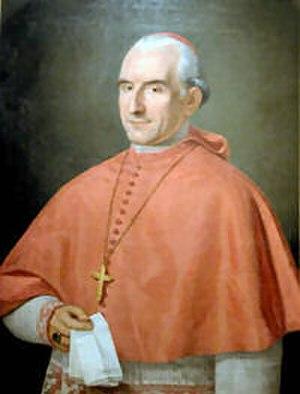
Giuseppe Spina est un cardinal italien du XIXᵉ siècle.